Mixed brigade

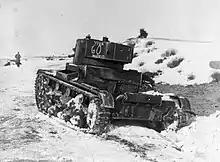
Republican armor

Scholars note that the underlying assumptions which gave rise to the mixed brigade concept were basically correct, and that the nature of warfare during the Spanish Civil War indeed favored mobility, flexibility and autonomy over structure, manpower and hierarchical organization. They also note that the innovative idea of creating combined-arms units below the divisional level was later successfully implemented during World War Two in form of the improvised German "Kampfgruppen". However, they also noted that the mixed brigade scheme was one that the Republic could not have afforded, and that attempts to implement it produced more harm than good.